2014 Kaohsiung gas explosions

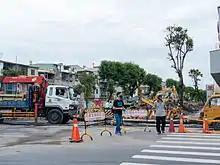
Heavy vehicles mobilized for reconstruction works at Kaisyuan 2nd Road

The initial estimation of the total damage done to Kaohsiung City due to the blast reached around NT$1.9 billion for rebuilding the damaged roads and drainage system. However, the cost may arise higher if the cost to rebuild damaged buildings and to compensate victims are included in order to get their live back on track as soon as possible.